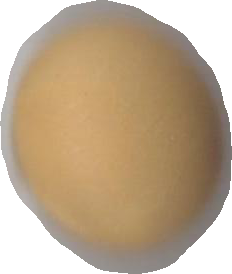
Variety: Grobogan